Tejgaon Airport

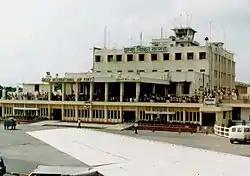
Tejgaon Airport in 1983

The British had built military airstrips at Tejgaon, Dhaka during the Second World War for operating warplanes for the Battle of Kohima and other Burmese war threats. The construction of Tejgaon Airport at Dainodda started in 1941; and the building of a landing strip at Kurmitola (Balurghat) started at about the same time. The airstrips at Tejgaon and Kurmitola had military fighter plane landing facilities and the British Royal Air Force used the airstrips for maintenance and storage of their aircraft. There was also a United States Air Force detachment here during the war. The first RIAF light fighter landed on the under‑construction runway of Tejgaon at the beginning of 1943.